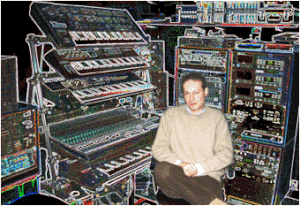
Jean-Luc Hervé Berthelot est un compositeur, producteur, sound designer et synthétiste français.